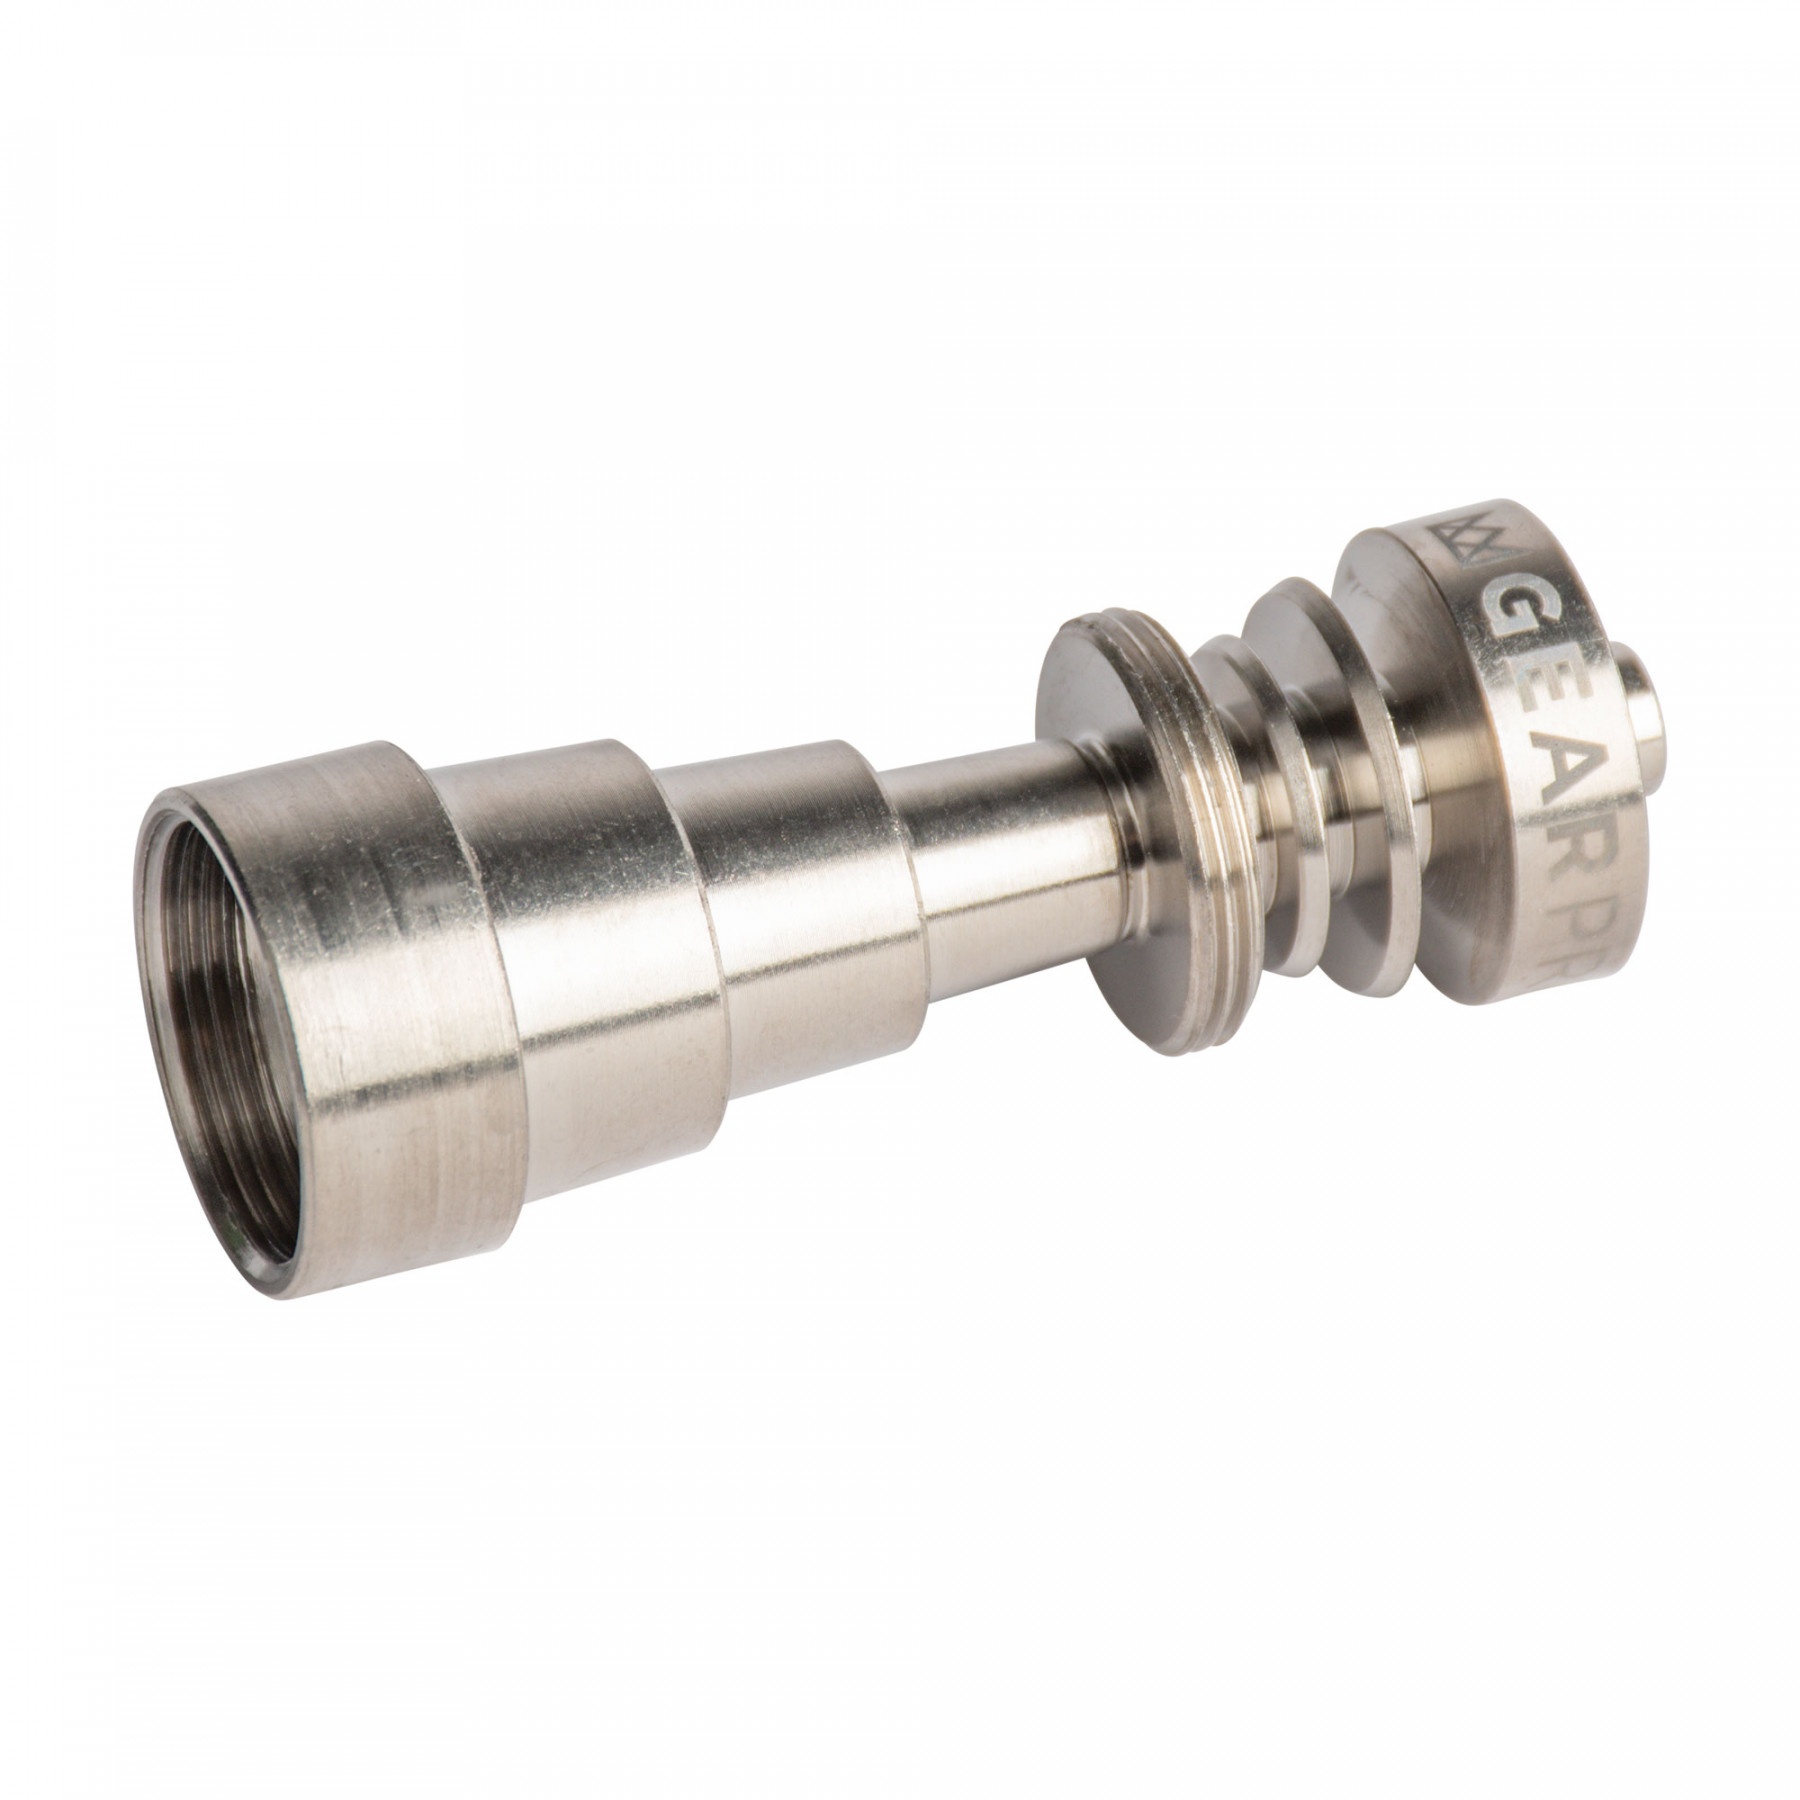
GEAR Premium® All-In-One 10mm, 14mm & 19mm Titanium Nail
Brand: GEAR PREMIUM®
Enjoy the ultimate titanium nail accessory with the All-In-One 10mm, 14mm & 19mm Titanium Nail from GEAR Premium®. Each nail fits 10mm, 14mm, and 19mm sizing so you never need to worry about buying different sized nails again. Product Features: - Made Of titanium - Fits 10mm, 14mm, and 19mm
Category: Home & Garden > Kitchen & Dining > Kitchen Tools & Utensils > Food Crackers > Nutcrackers > Electric Nutcrackers